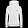
Label: Pullover